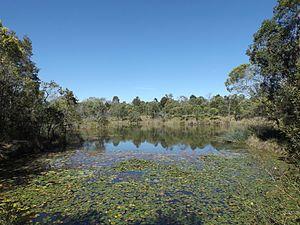
Un billabong est une étendue d'eau constitué d'un méandre mort qui se forme généralement quand le cours d'une rivière change. C'est un hydronyme typiquement australien.